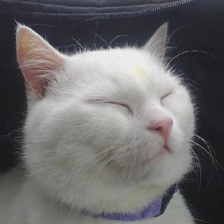
Label: animals